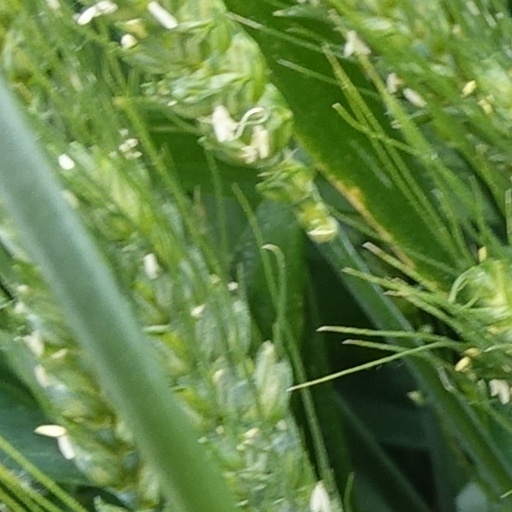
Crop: wheat